Afonso de Albuquerque

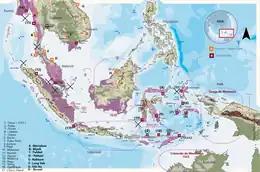
Portuguese presence in Southeast Asia - 1511–1975

In 1471, under the command of Afonso V, he was present at the conquest of Tangier and Arzila in Morocco, and he served there as an officer for some years. In 1476, he accompanied Prince John in wars against Castile, including the Battle of Toro. He participated in the campaign on the Italian peninsula in 1480 to assist Ferdinand I of Naples in repelling the Ottoman invasion of Otranto. On his return in 1481, when John was crowned as King John II, Albuquerque was made master of the horse and chief equerry ("") to the king, a post which he held throughout John's reign. In 1489, he returned to military campaigning in North Africa, as commander of defense in the Graciosa fortress, an island in the river Luco near the city of Larache. In 1490 Albuquerque was part of the guard of John II. He returned to Arzila in 1495, where his younger brother Martim died fighting by his side.